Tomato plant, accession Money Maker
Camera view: bottom (45 deg); turntable rotation: 150 degrees
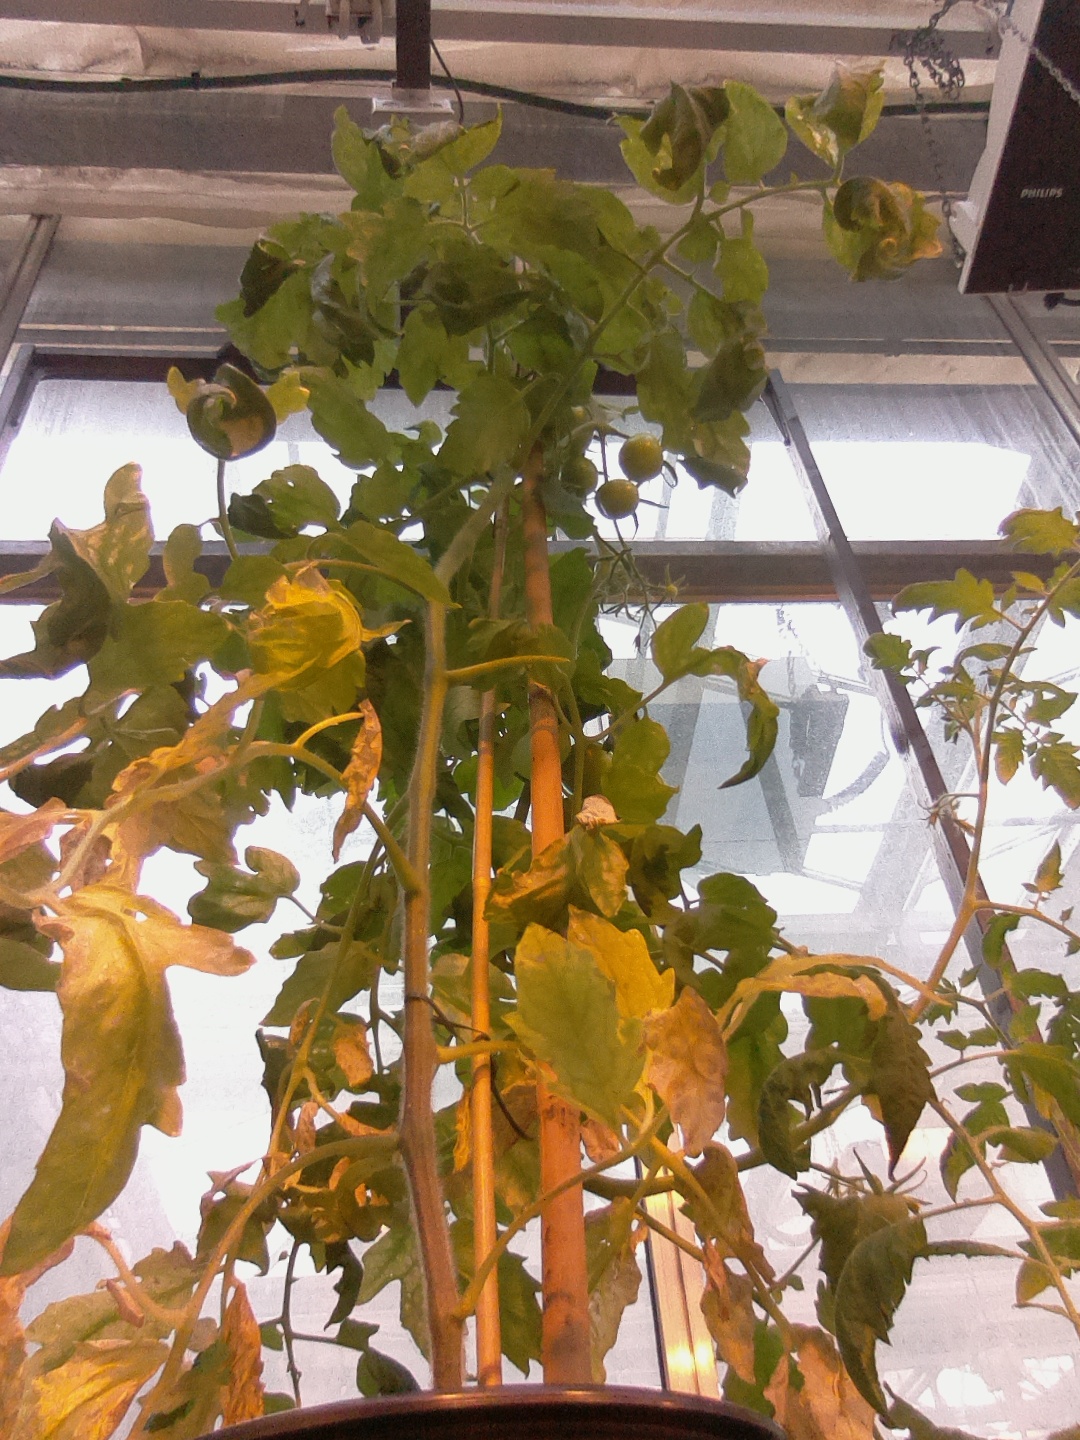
BBCH growth stage 75: 50%-60% of final fruit size